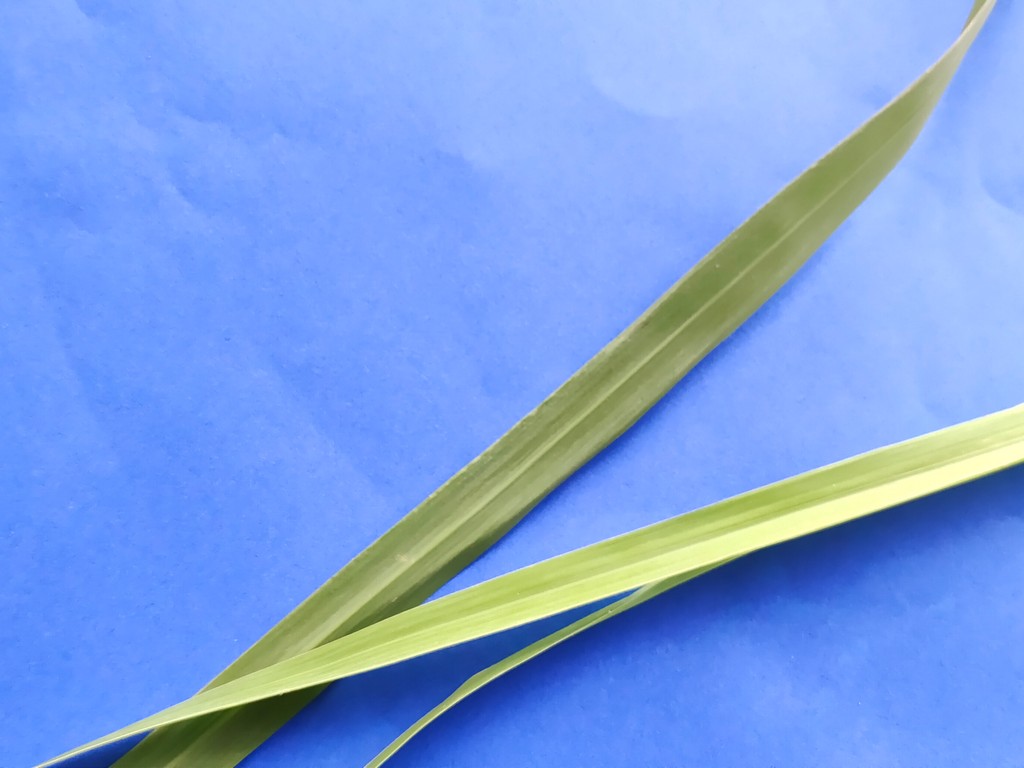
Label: Healthy